Anastasija Ročāne

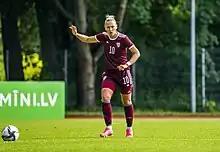

Anastasija Ročāne (born 7 June 1992) is a Latvian footballer who plays as a defender for Asteras Tripolis in the Greek A Division and the Latvia women's national team.